Seventh Heaven (1993 film)

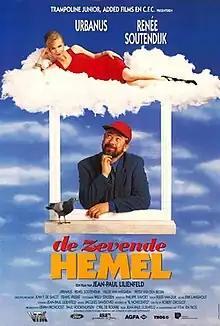
Theatrical release poster

De Zevende Hemel (English: Seventh Heaven) is a 1993 Belgian-Dutch romantic comedy film directed by Jean-Paul Lilienfeld, based on a script by Jean-Paul Lilienfeld translated by Urbanus.